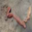
Label: worm